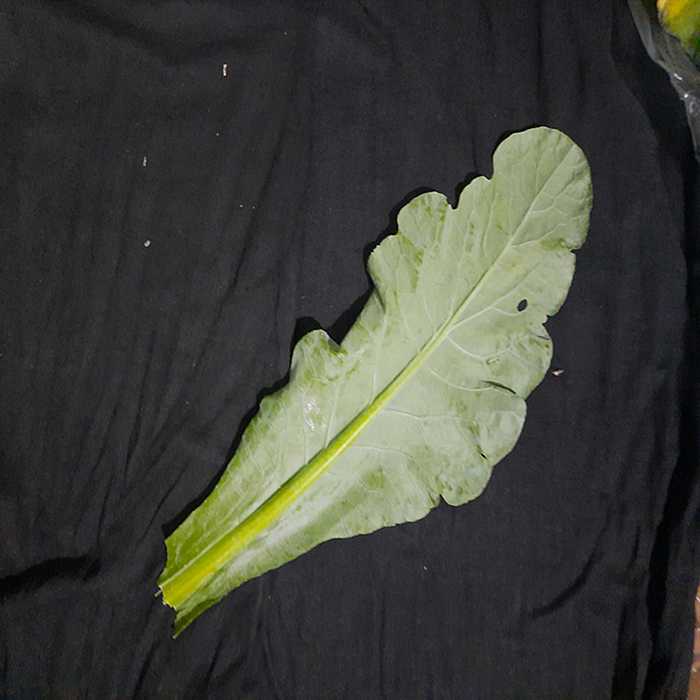
Plant: Cauliflower
Label: Fresh leaf